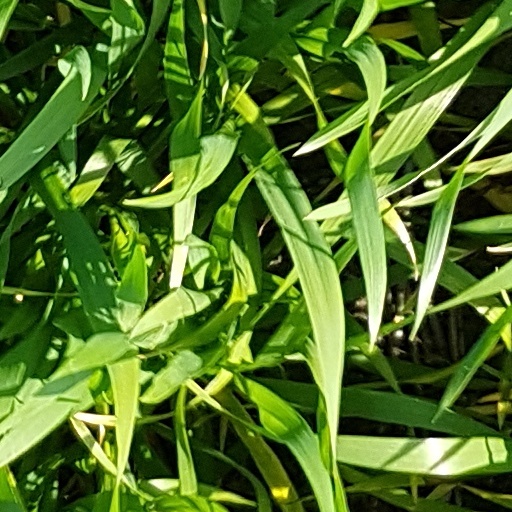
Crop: wheat